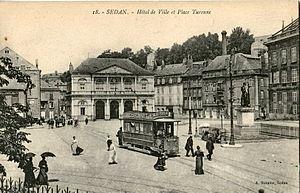
Carte postale ancienne éditée par A. Suzaine à Sedan n°18
Le tramway de Sedan a desservi cette ville française des Ardennes, ainsi que ses voisines, entre 1901 et 1917, date à laquelle les voies ont été démontées par l'occupant. Il n'a pas connu d'évolution forte durant cette période assez courte de fonctionnement mais a marqué les habitants de la ville. De nombreuses cartes postales ont été éditées sur ce thème.